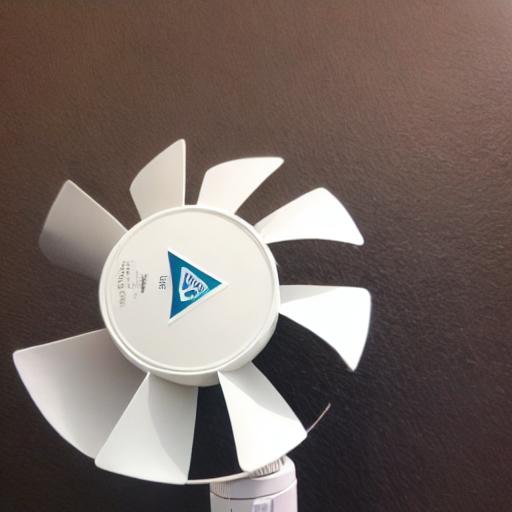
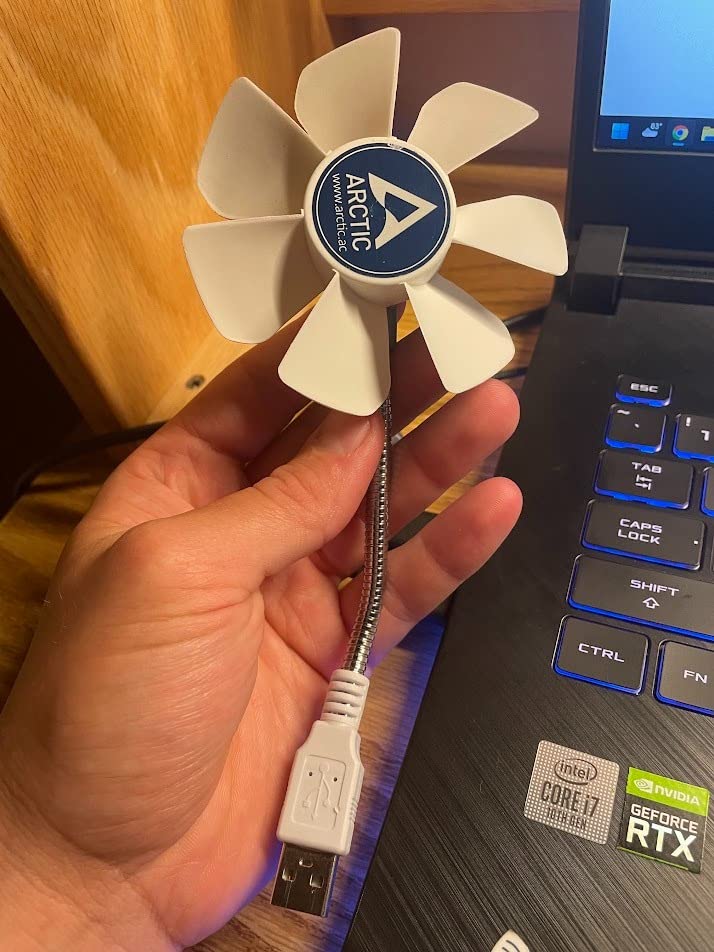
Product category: fan
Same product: no